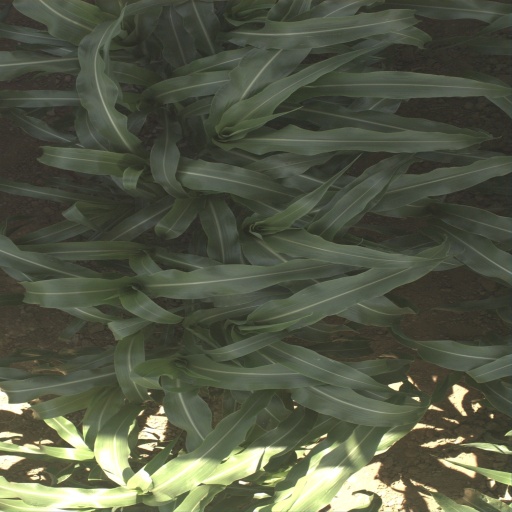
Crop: sorghum